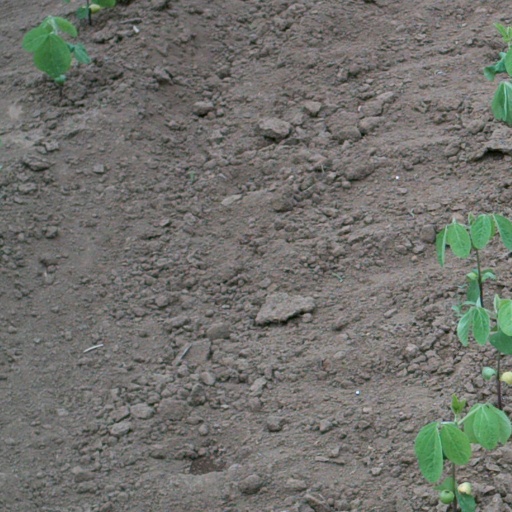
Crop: soybean